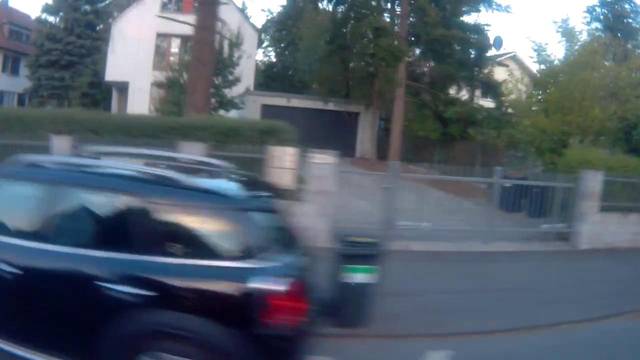
Region: Germany
Coordinates: 49.834, 8.649